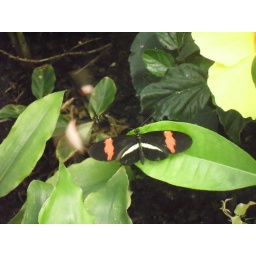
2 butterflys in mating dance female on the leave male dancing wildly in front of here